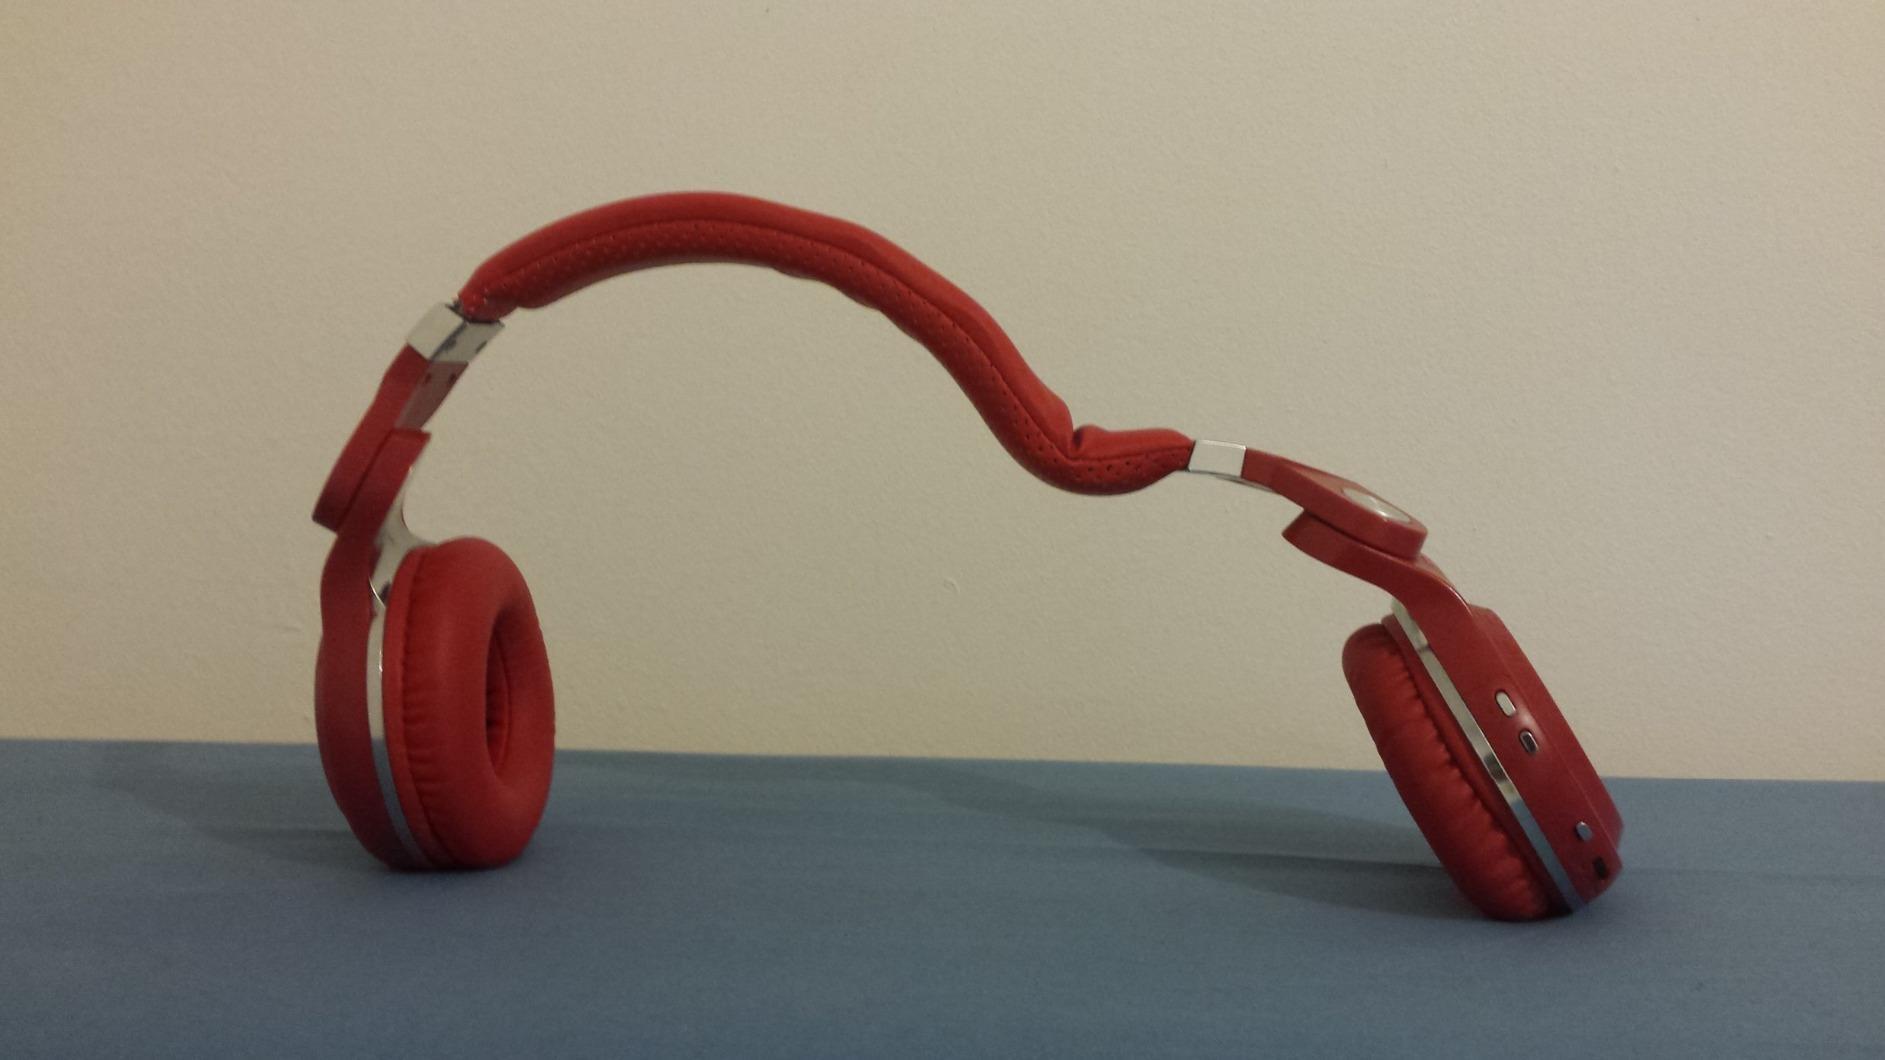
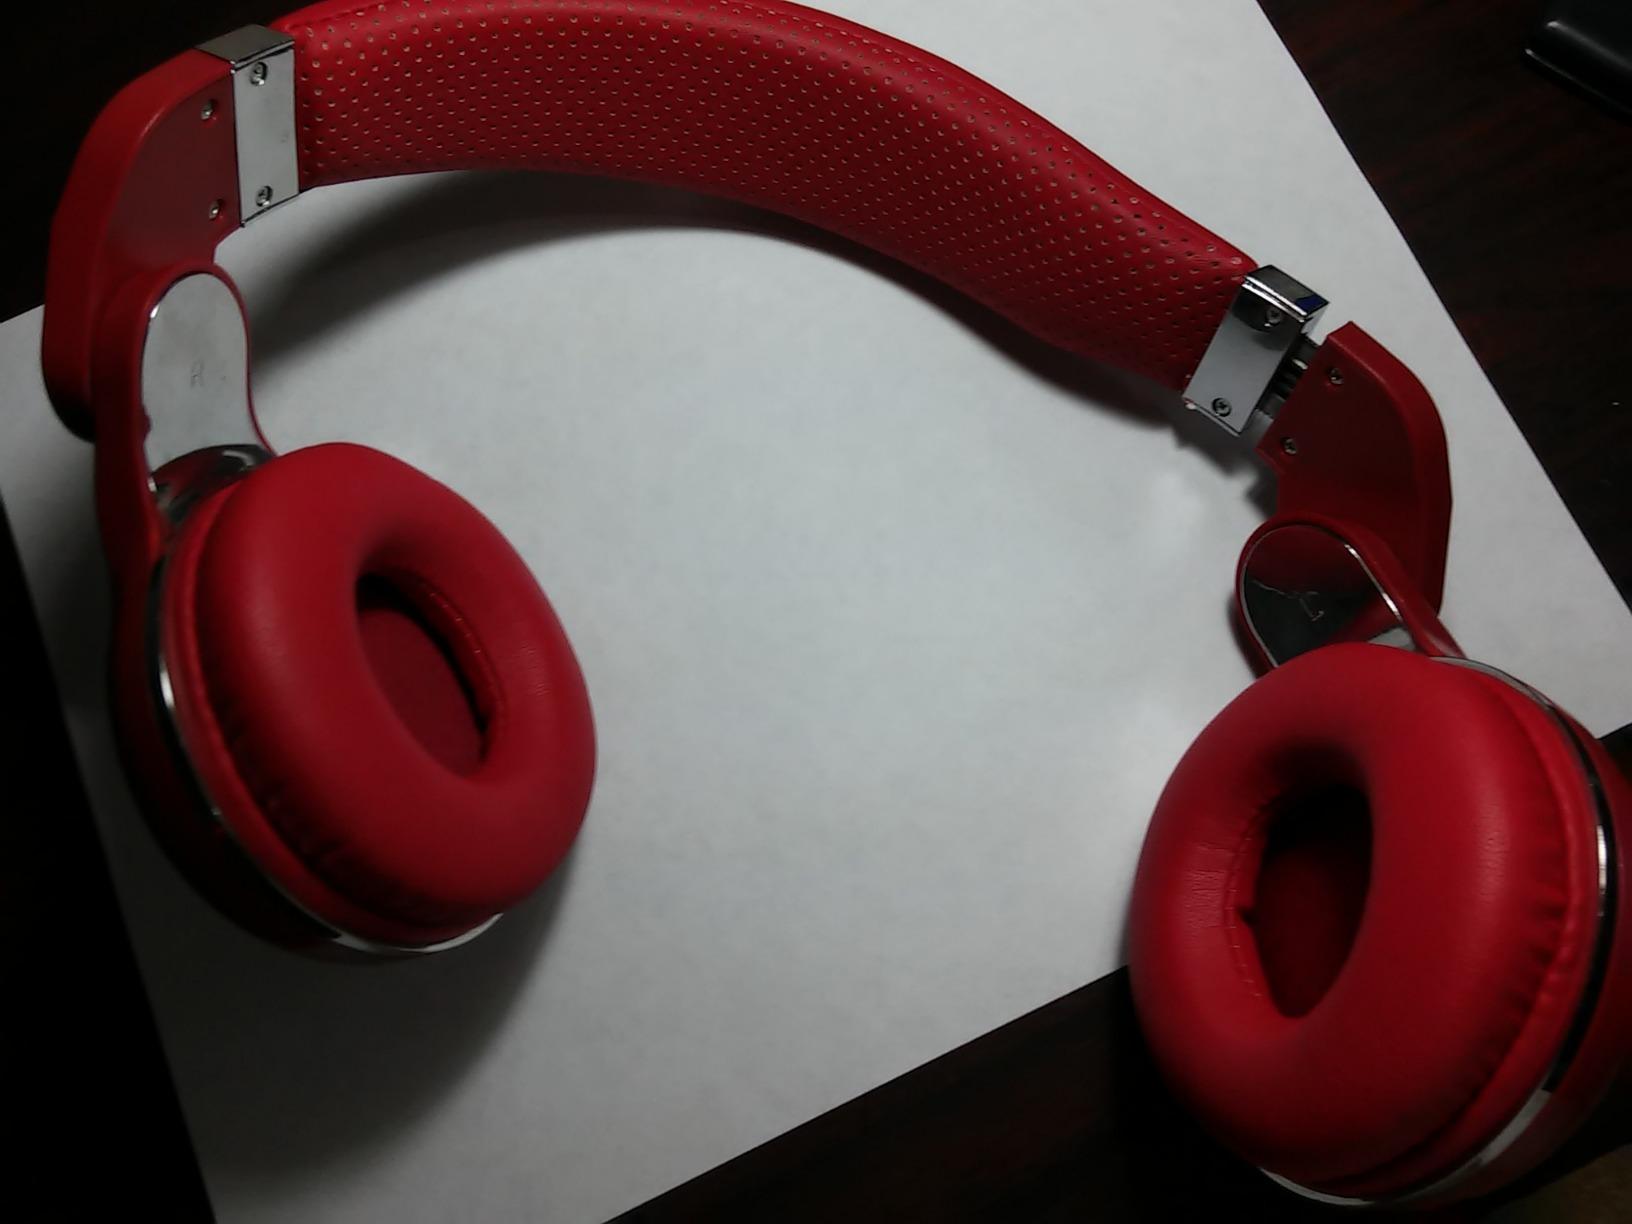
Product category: headphones
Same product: yes